Astoria, Queens

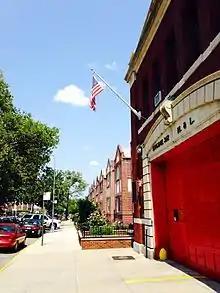
FDNY Engine Company 312

There is some debate as to what constitutes the geographic boundaries of Astoria. The neighborhood was part of Long Island City prior to the latter's incorporation into the City of Greater New York in 1898.